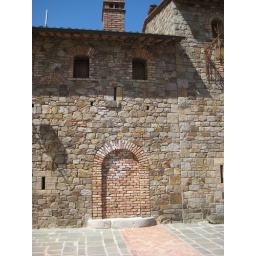
Napa, CA. This stone wall looks like a giant stone face. Found in the courtyard at the Castello di Amorosa winery.